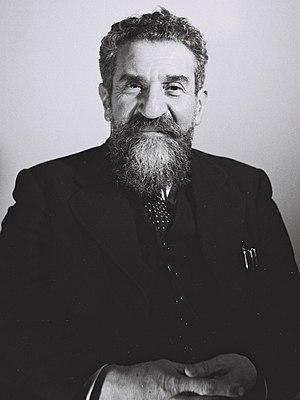
Wolf Gold, זאב גולד, est un homme politique israélien.